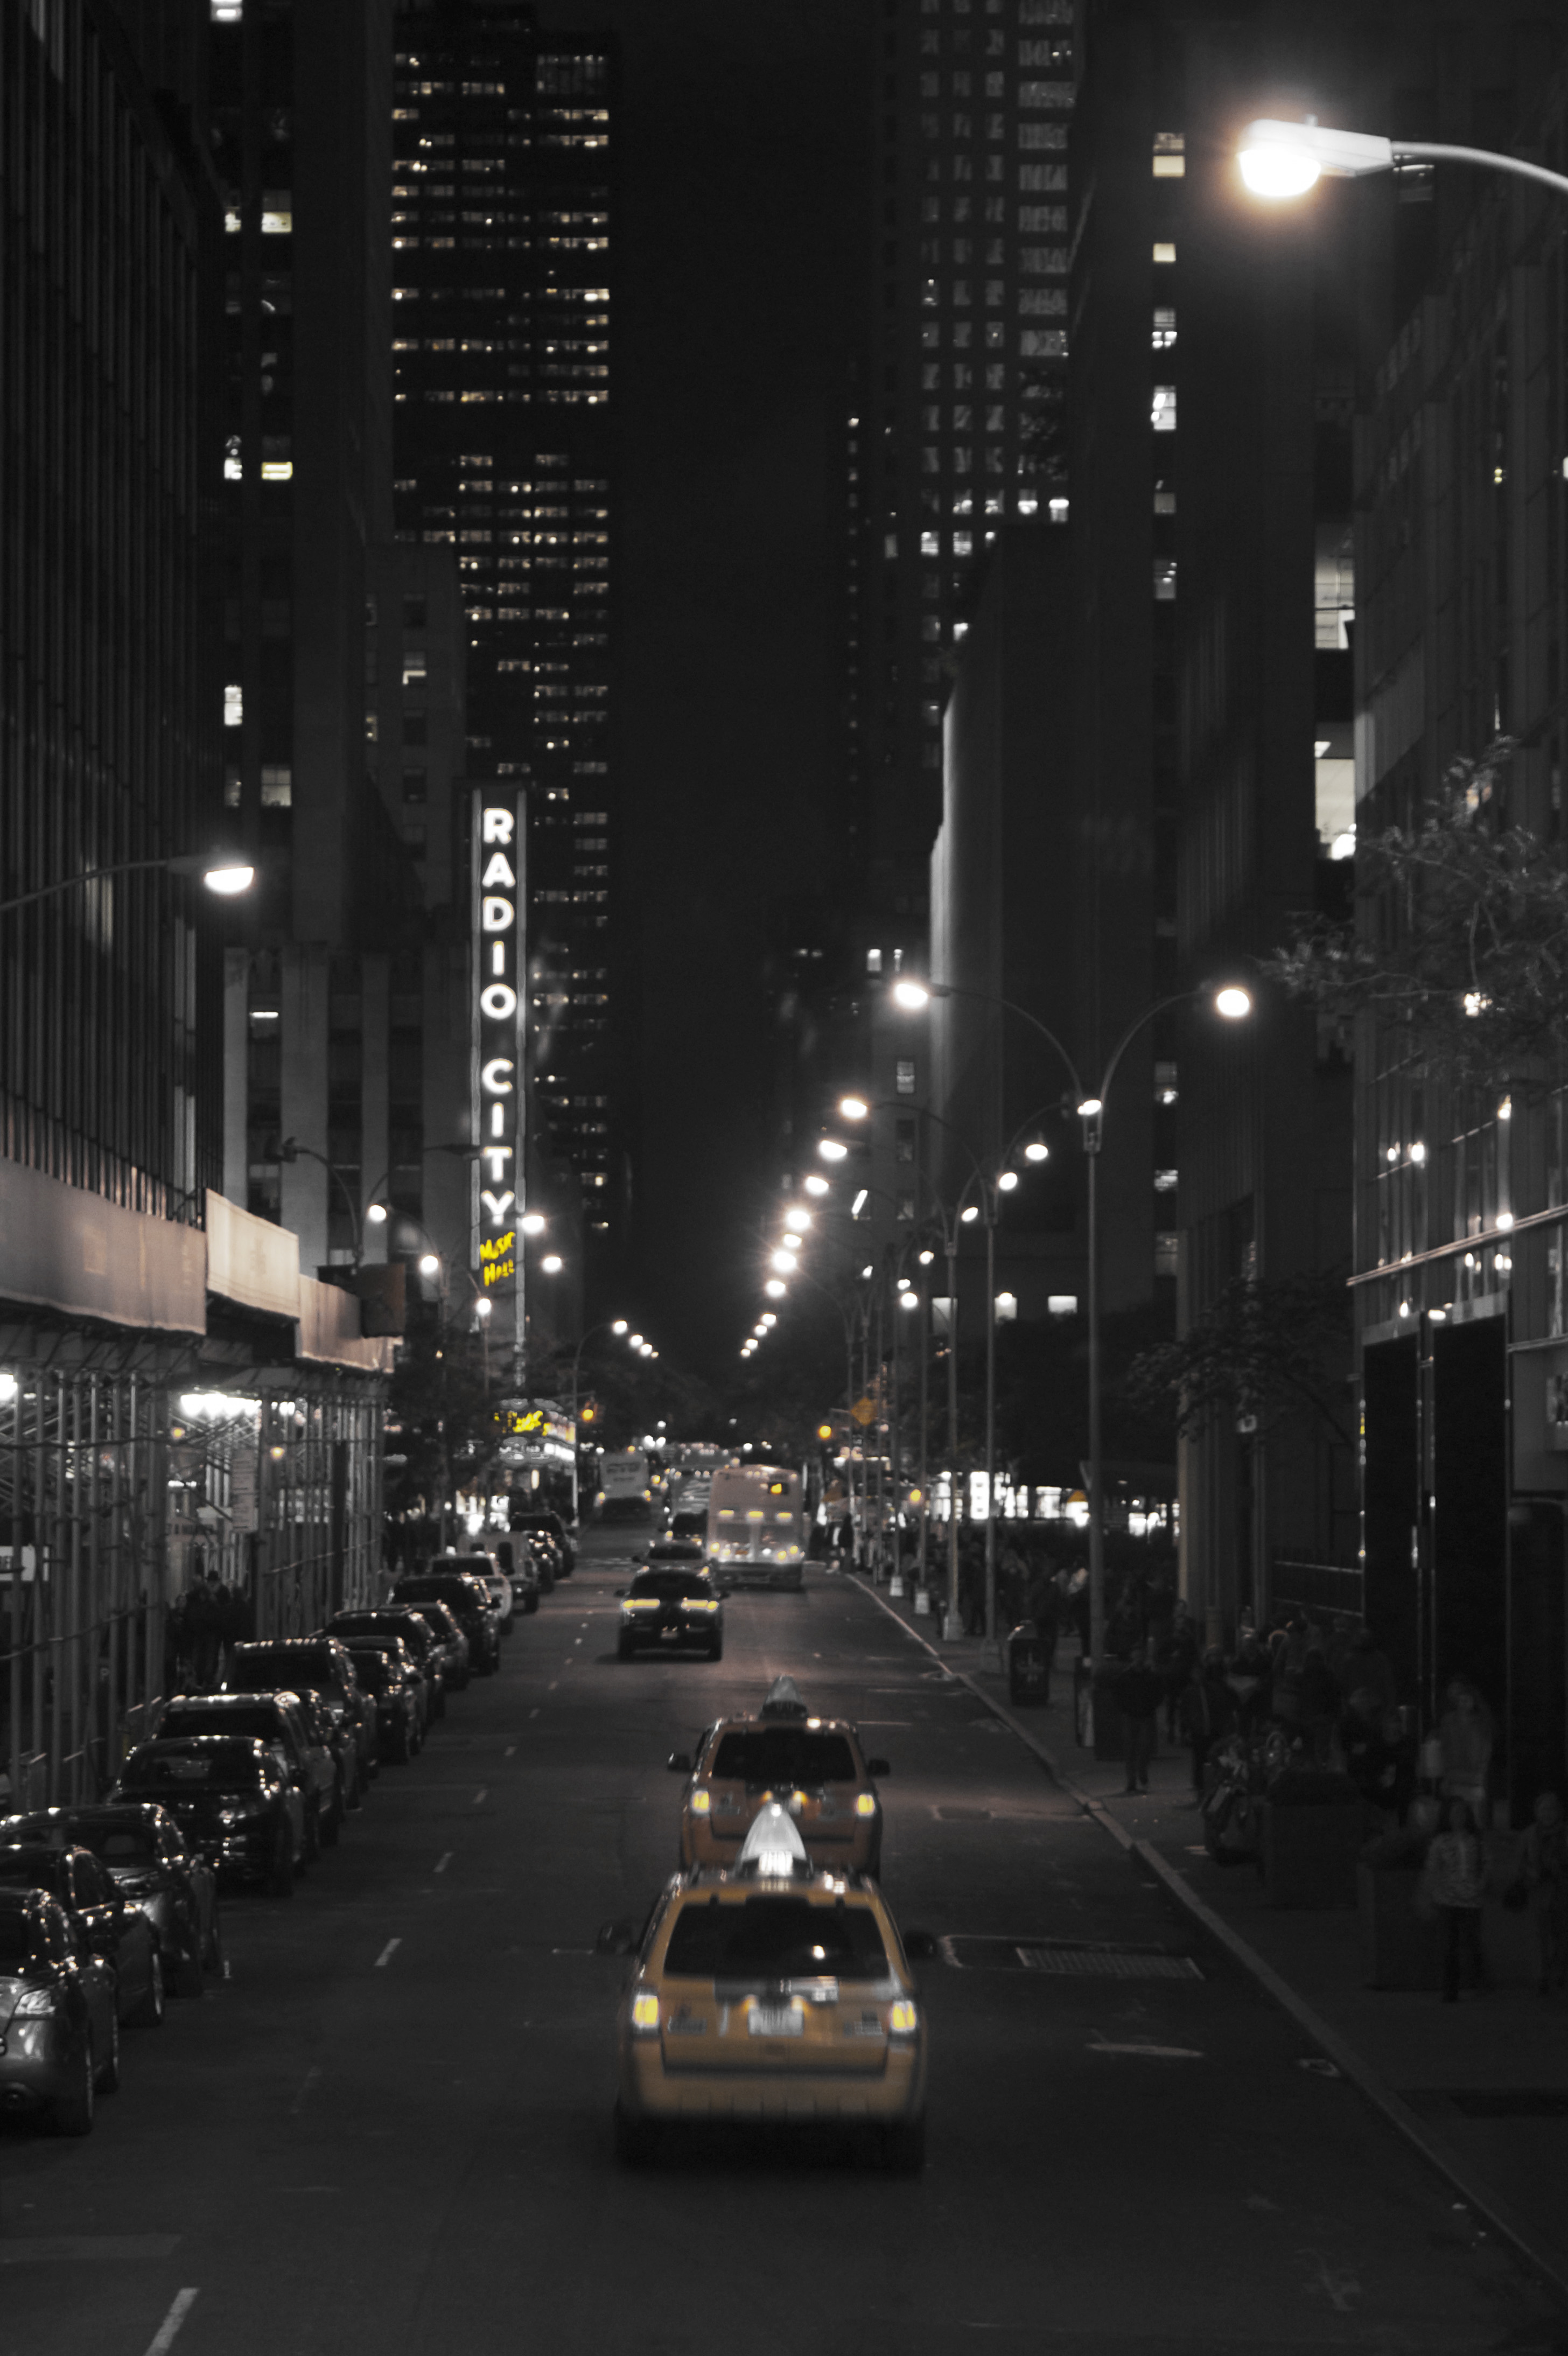
light, road, traffic, street, night, city, skyscraper, cityscape, downtown, evening, darkness, street light, monochrome, lighting, infrastructure, metropolis, urban area, human settlement, metropolitan area